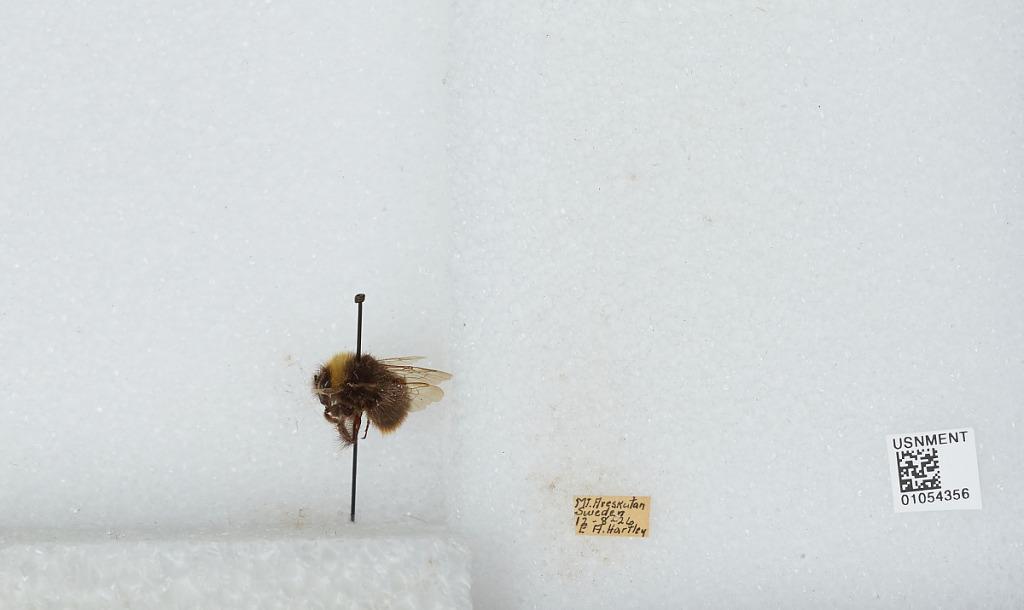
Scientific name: Bombus sp.
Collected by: E. Hartley
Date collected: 1926-8-12
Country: Sweden
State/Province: Jämtland
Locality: Mount Åreskutan
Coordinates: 63.4315, 13.0937